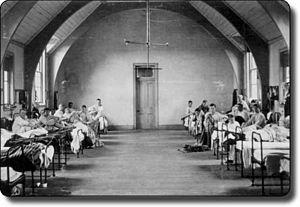
Un internat est une branche d'un établissement scolaire qui offre la possibilité de loger et nourrir les élèves et les étudiants. À cette fin, un internat comprend généralement un dortoir ou des chambres, un réfectoire et des salles d'études, douche ou de divertissement. Il est à distinguer du pensionnat qui est un établissement indépendant.